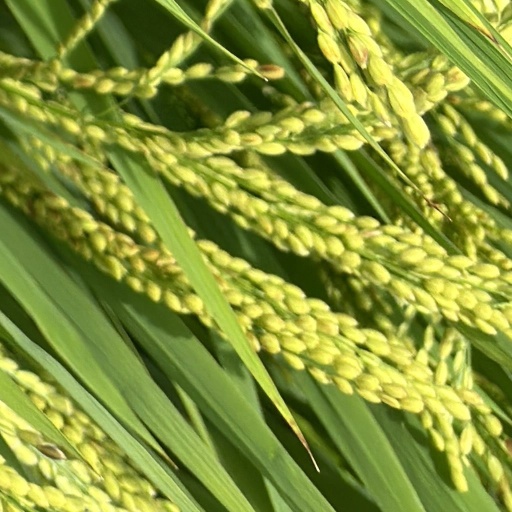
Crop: rice